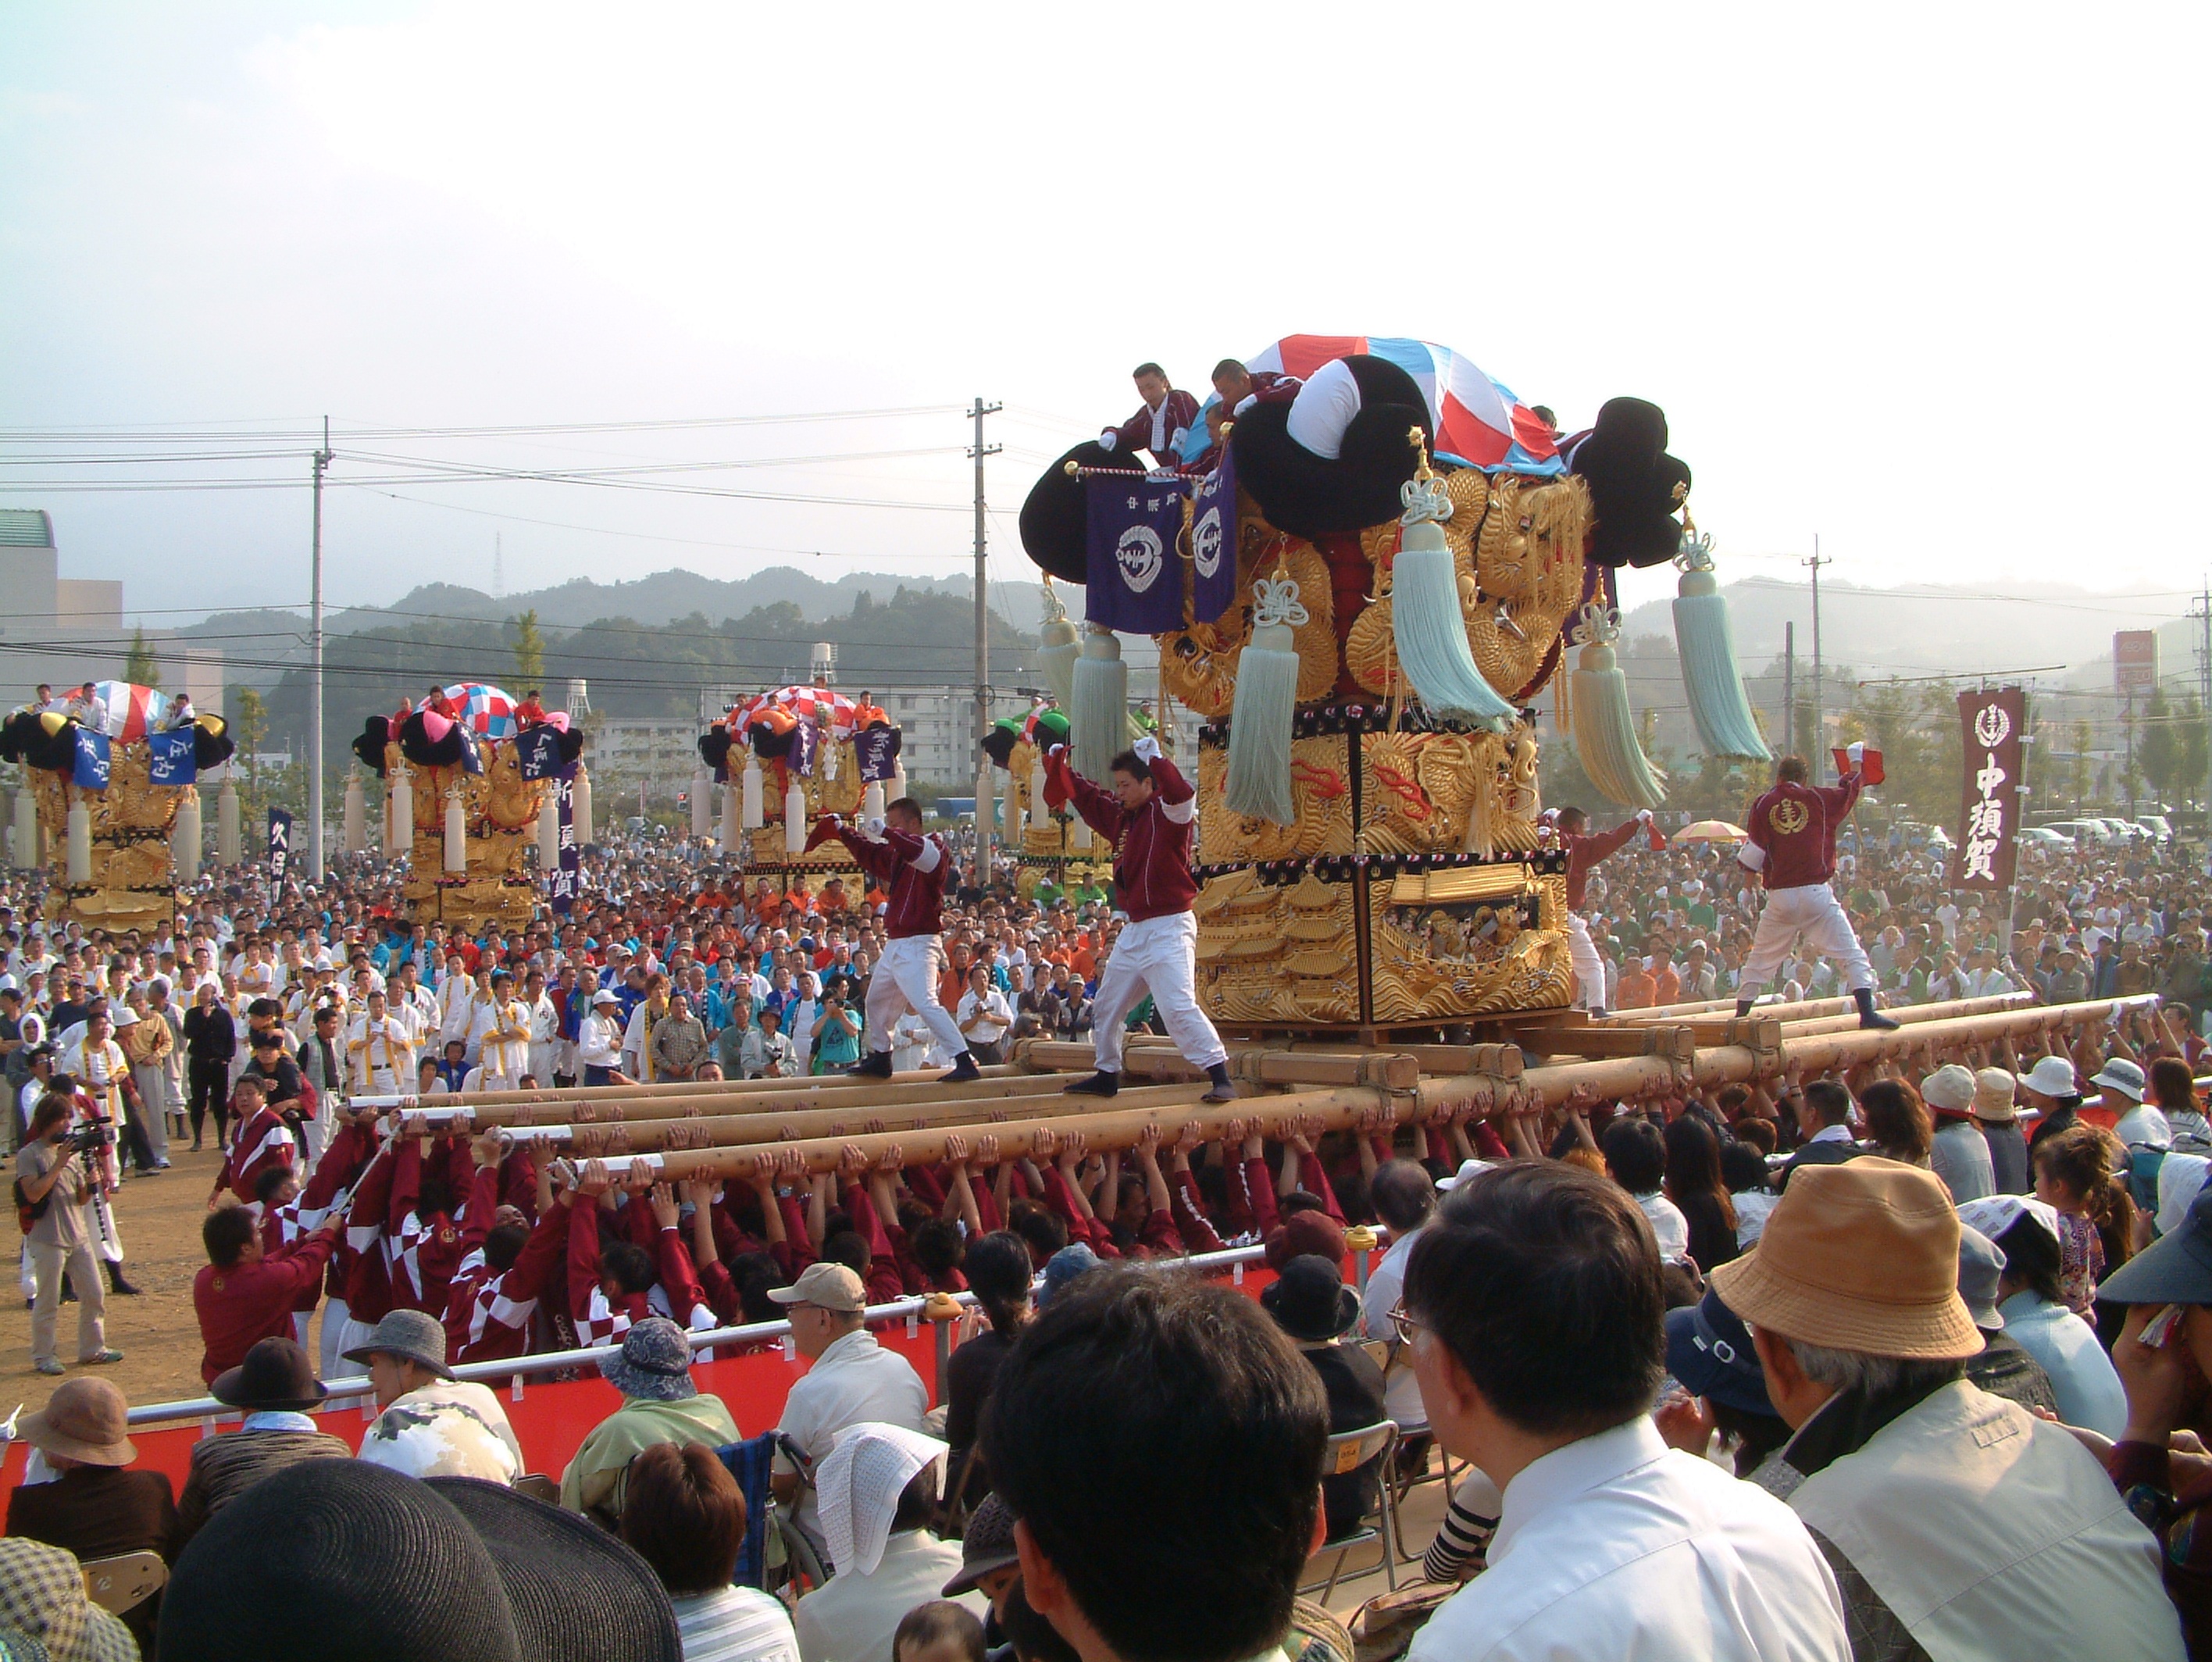
people, crowd, festival, give, drum stand, niihama taiko festival, man festival, compared oyster, kawanishi, nakasuka drum stand